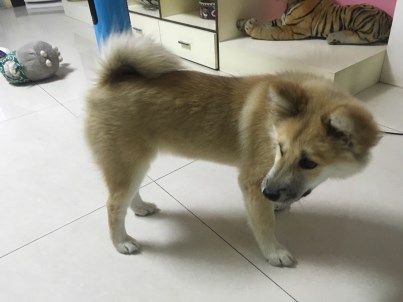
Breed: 1043-n000001-Shiba_Dog